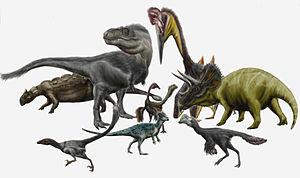
La formation de Hell Creek est une formation géologique, célèbre pour sa richesse en fossiles et son âge stratigraphique au sommet du Crétacé supérieur. Elle montre dans sa partie sommitale la présence d'un mince niveau enrichi en iridium, enregistrement de l'événement connu sous le nom d'extinction Crétacé-Tertiaire. Son nom vient de la Hell Creek où elle affleure largement, près de Jordan, au Montana.